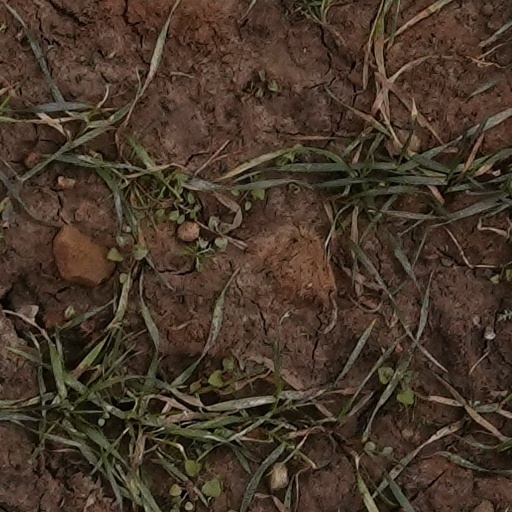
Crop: wheat